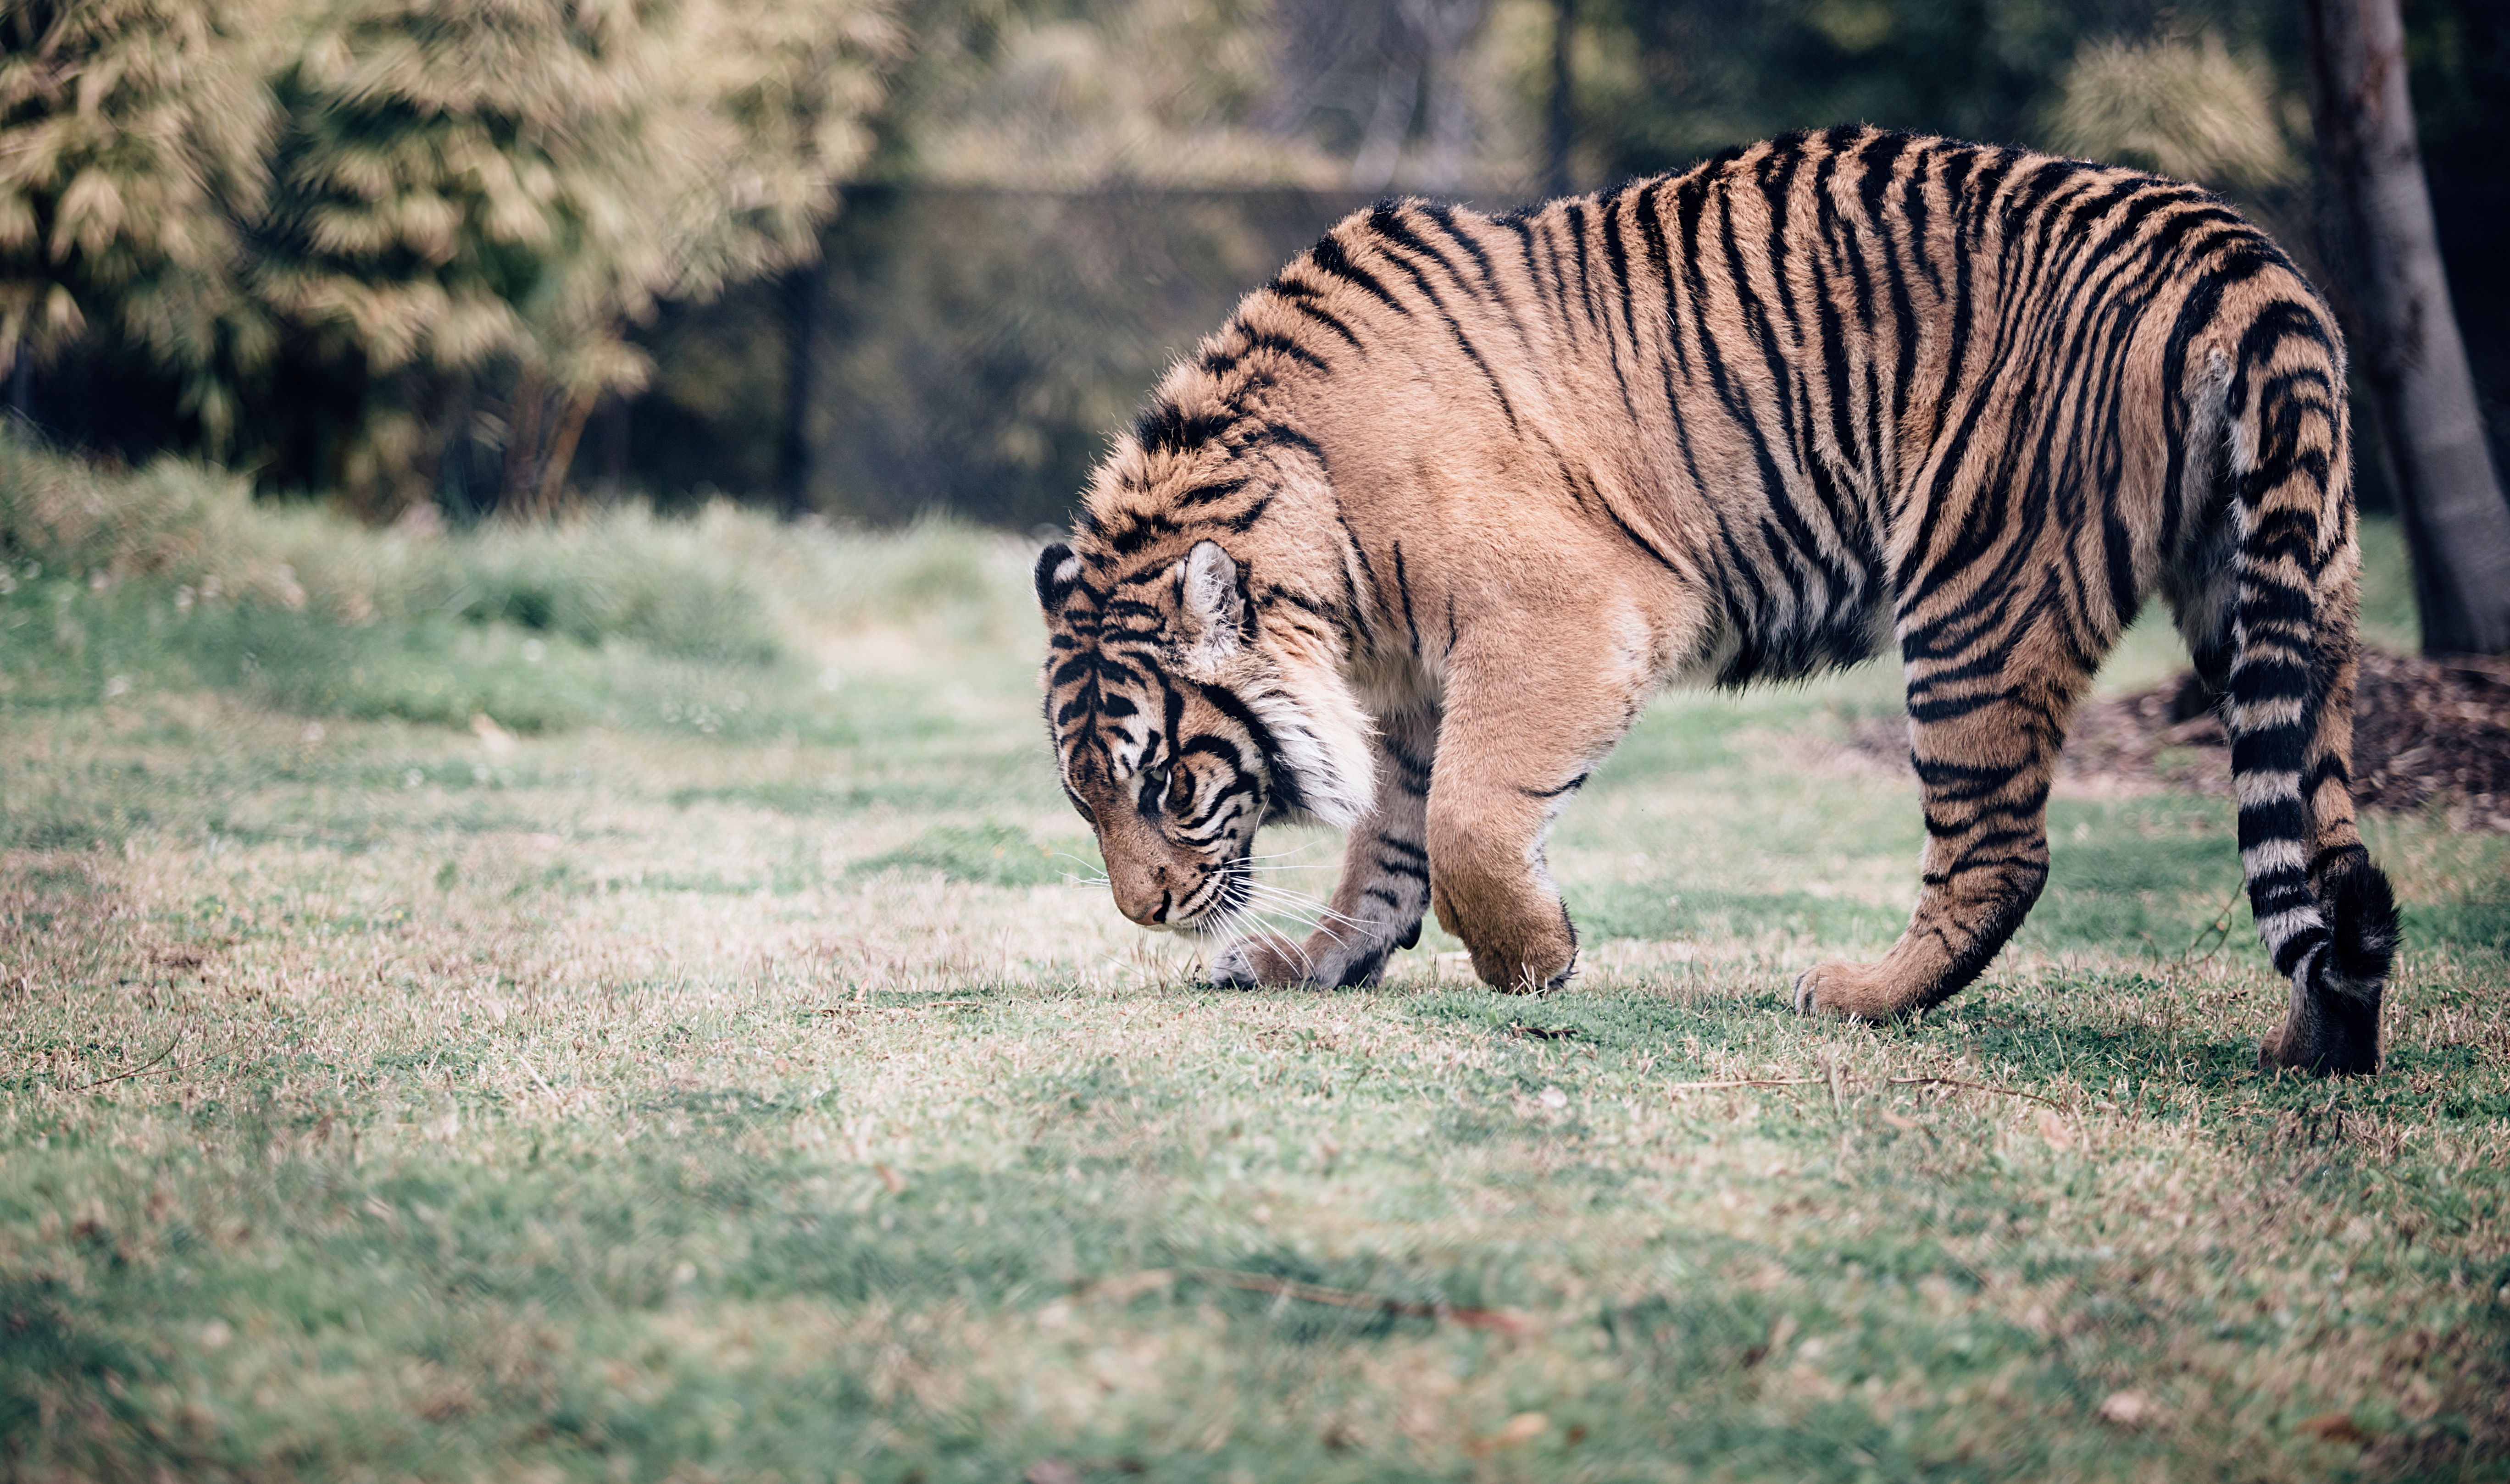
animal, wildlife, zoo, cat, mammal, stripe, fauna, savanna, big cat, tiger, vertebrate, safari, big cats, cat like mammal